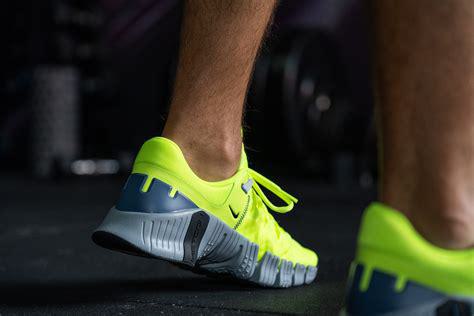
Brand: Nike
Model: Free Metcon 5